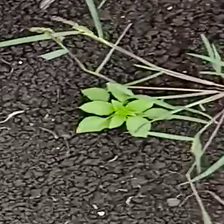
Weed species: Digitaria_SP_(Digitaria Sanguinalis )